Greatest Hits?

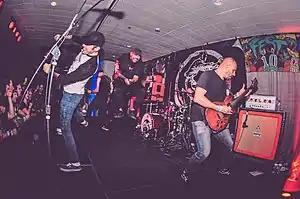
As Friends Rust performing at The Fest 14 in Gainesville, Florida on October 31, 2015, in promotion of "Greatest Hits?".

Dutch record label Shield Recordings re-issued the compact disc (housed in a digipak) and issued a 12-inch vinyl edition of "Greatest Hits?" for the European market on April 29, 2015. The European version omitted three songs, "Fire on 8th and 3rd", "Scapegoat Wets the Whistle" and "Operation", due to vinyl time constraints. The vinyl's first pressing was housed in a gatefold sleeve and came on a choice of solid black, solid yellow or black and yellow swirl colors.